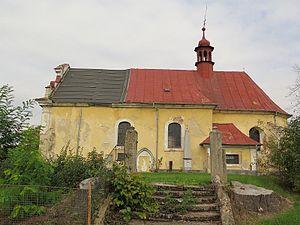
Řitonice est une commune du district de Mladá Boleslav, dans la région de Bohême-Centrale, en République tchèque. Sa population s'élevait à 88 habitants en 2020.